Saint Louis Zoo

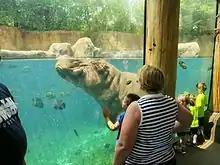
Hippos at River's Edge

River's Edge is home to a variety of animals represented from four continents: North America, Africa (Savannah and Nile), and Asia. The North America exhibit features fish and wildlife from the Missouri and Mississippi Rivers containing Bigmouth buffalo fish, spotted gar, and spotted tilapia.